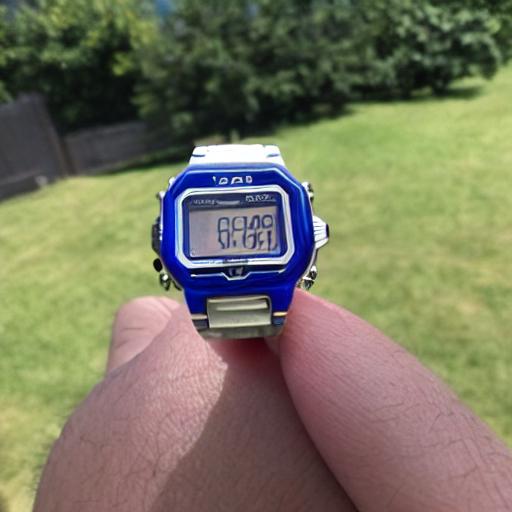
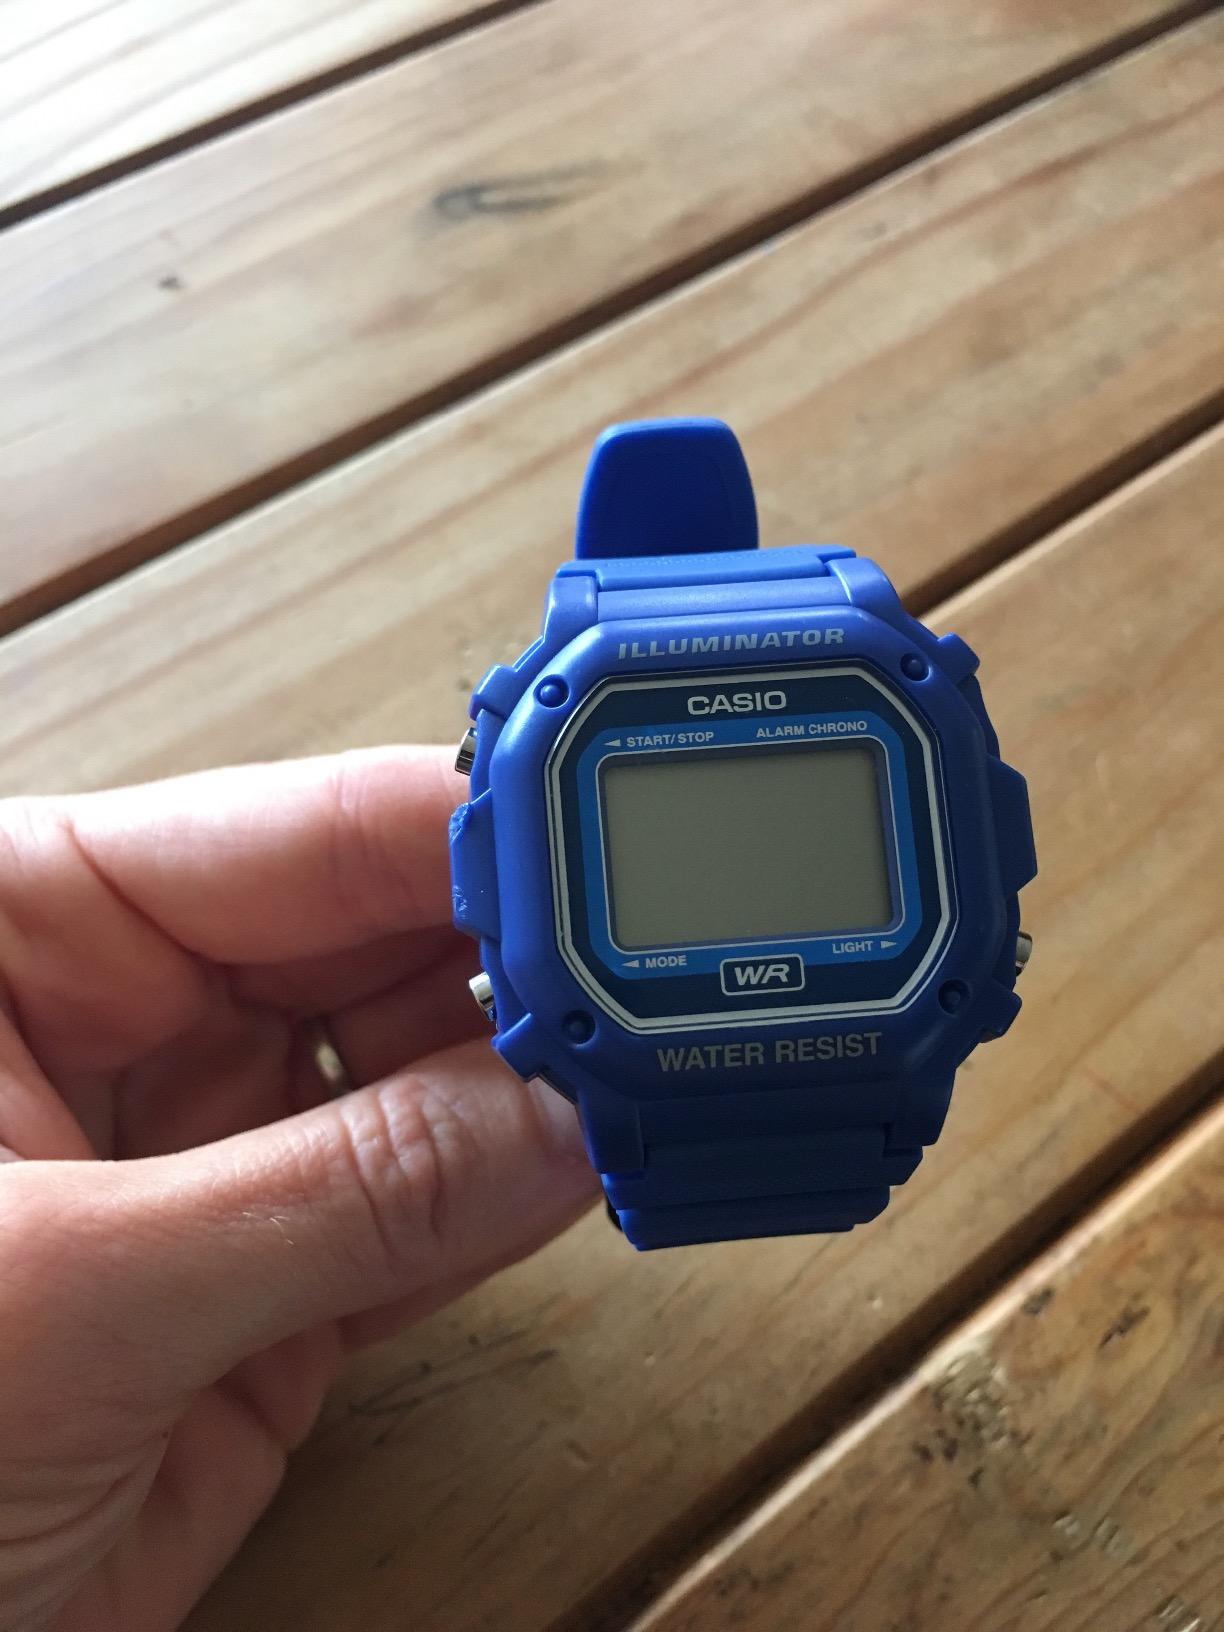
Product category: accessories_watch
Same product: no